United Nations Security Council Resolution 2253

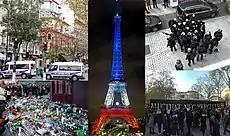

United Nations Security Council Resolution 2253 was prepared by the United States and Russia and was unanimously adopted by the UN Security Council on 17 December 2015. The resolution specified that the sanctions that were already in force against Al Qaeda would also focus on the Islamic State in Iraq and to (ISIL/Da’esh). This resolution summed up the criteria according to which persons and organizations could end up on the sanctions list. Countries were also asked to take stricter action to cut off the financing of terrorist groups.